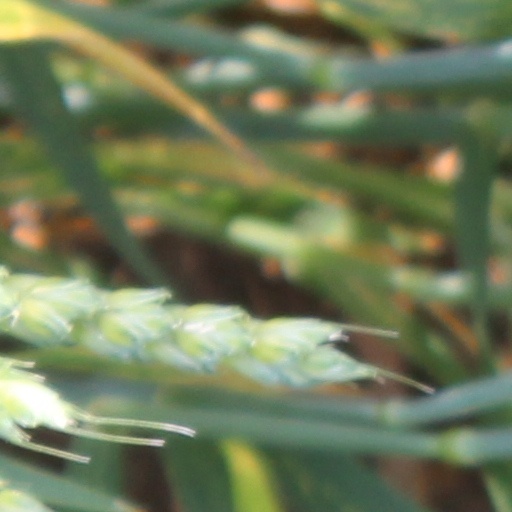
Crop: wheat